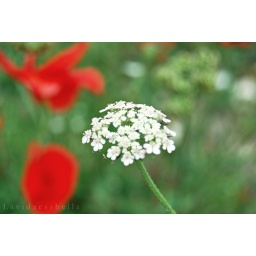
...a bloomed time, and a green time and an orange time. +4 in comments.